Jessica Pegula

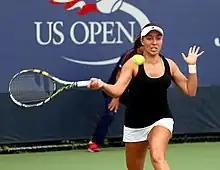
Pegula at the 2015 US Open

Pegula made her major singles debut at the US Open as a qualifier. She defeated Shuko Aoyama, Margarita Gasparyan, and Melanie Oudin to reach the main draw, where she beat Alison Van Uytvanck in the first round. In the second, Pegula was defeated by Dominika Cibulková in three sets.